3D city model

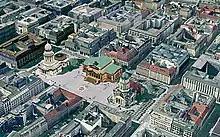
The 3D model of Berlin allows viewers to look at the city as it is now, as it once was, and as the city might turn into in the future.

A 3D city model is digital model of urban areas that represent terrain surfaces, sites, buildings, vegetation, infrastructure and landscape elements in three-dimensional scale as well as related objects (e.g., city furniture) belonging to urban areas. Their components are described and represented by corresponding two- and three-dimensional spatial data and geo-referenced data. 3D city models support presentation, exploration, analysis, and management tasks in a large number of different application domains. In particular, 3D city models allow "for visually integrating heterogeneous geoinformation within a single framework and, therefore, create and manage complex urban information spaces."